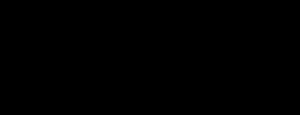
L'histoire du procédé Haber-Bosch débute avec l'invention du procédé de chimie homonyme à l'aube du XXᵉ siècle. Le procédé Haber-Bosch permet de fixer, de façon économique, le diazote atmosphérique sous forme d'ammoniac, lequel permet à son tour la synthèse de différents explosifs et engrais azotés. À ce double titre, du point de vue démographique, c'est probablement le plus important procédé industriel jamais mis au point durant le XXᵉ siècle.